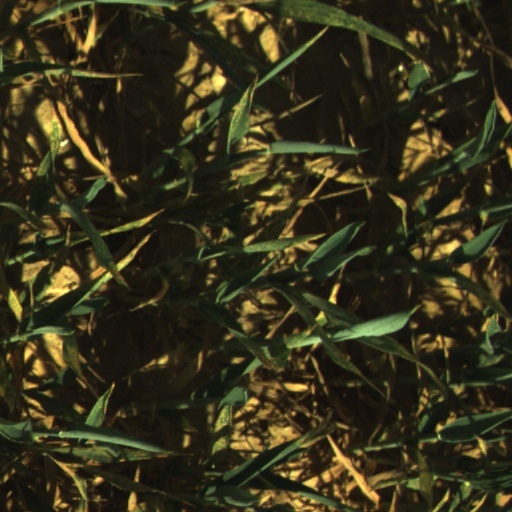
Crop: wheat